BMW 1 Series (E87)

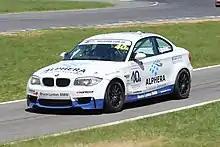
Beric Lynton won the 2014 Australian Production Car Championship driving a BMW 1M

In 2006, a BMW 120d modified with a BMW customer racing kit entered by "Schubert Motors" placed 5th at the Nurburgring 24 Hours in a field of 220 cars.